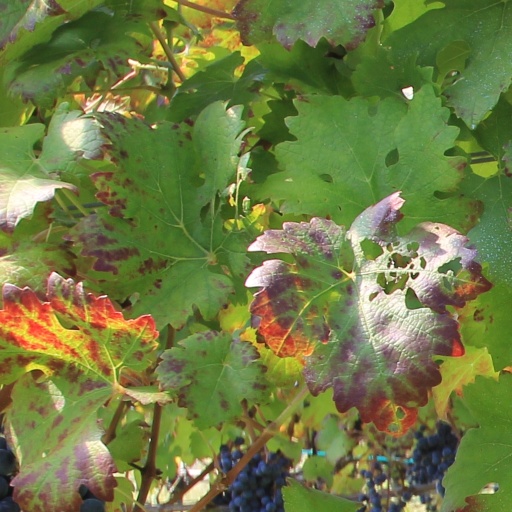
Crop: grape